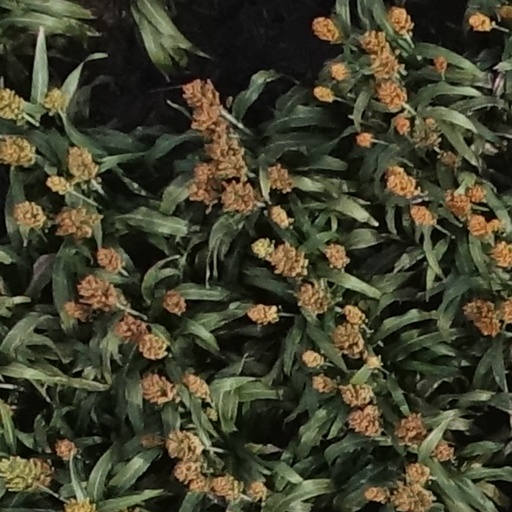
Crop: sorghum